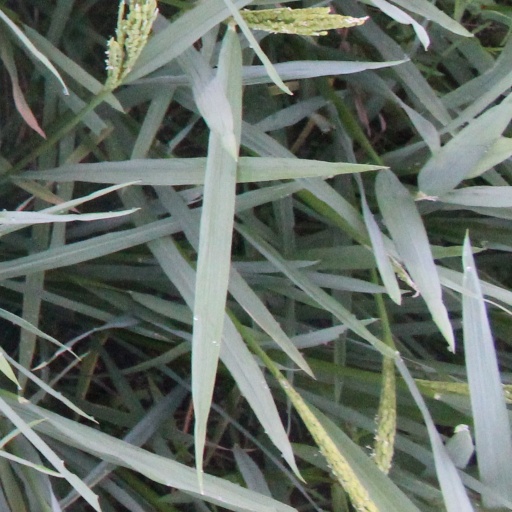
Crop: rice